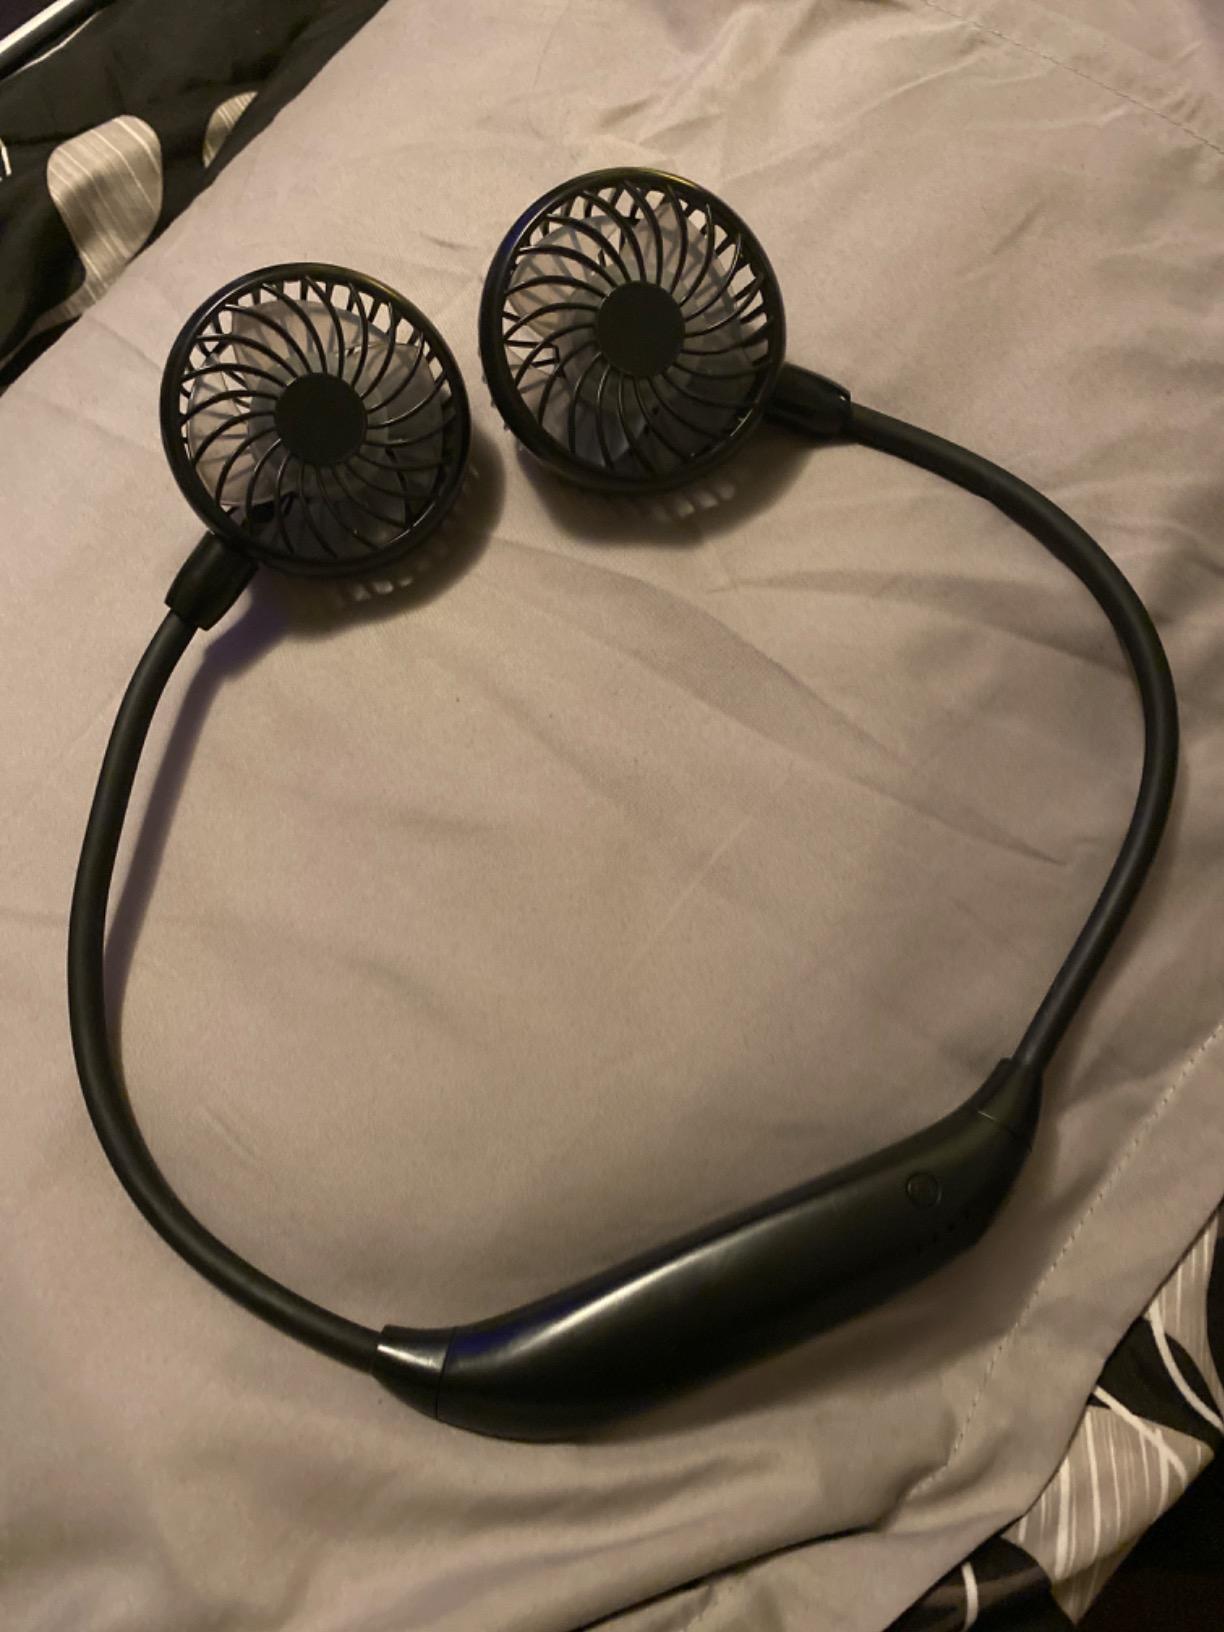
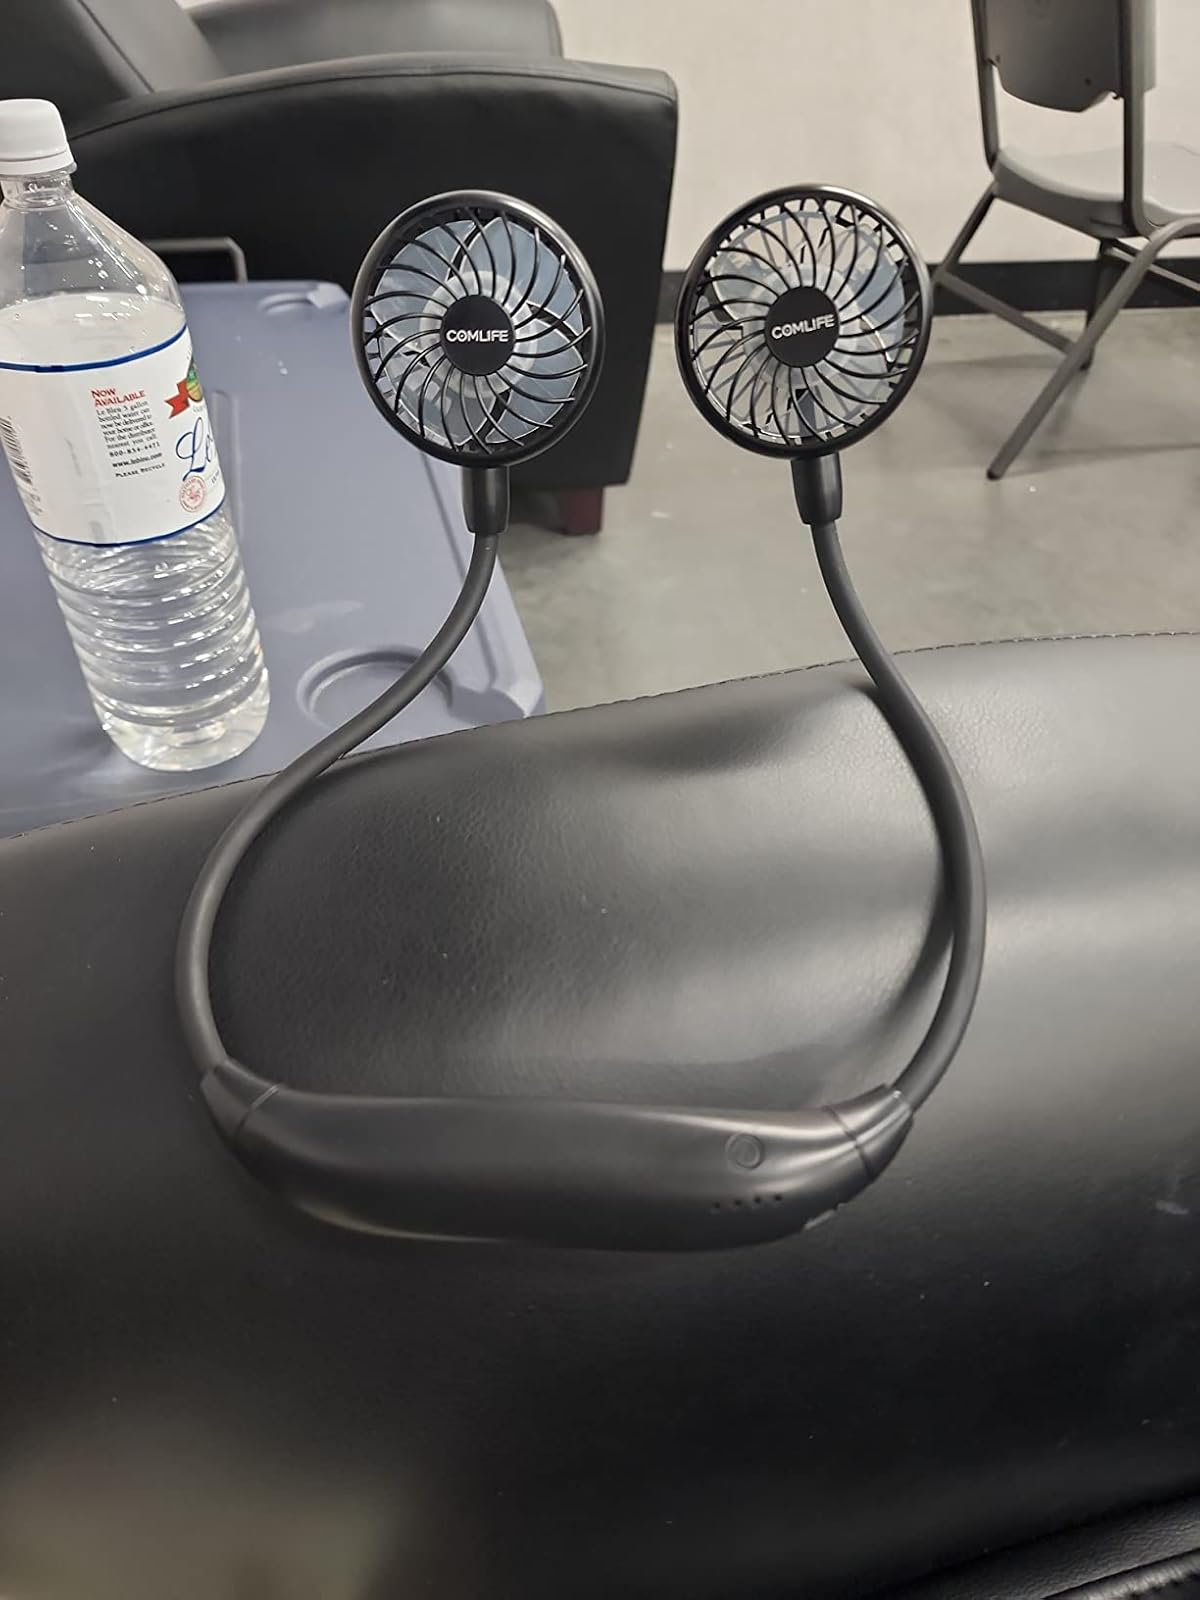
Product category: fan
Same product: yes